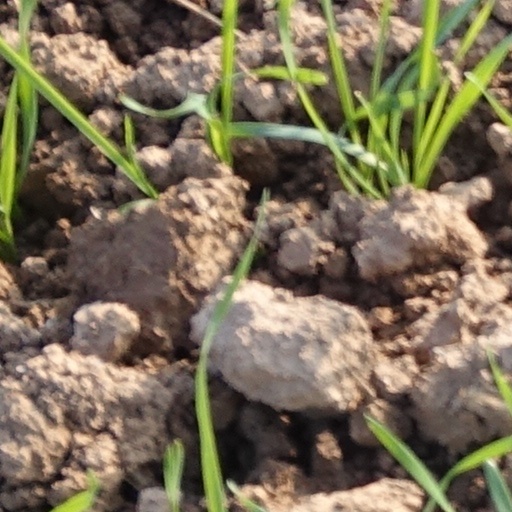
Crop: wheat